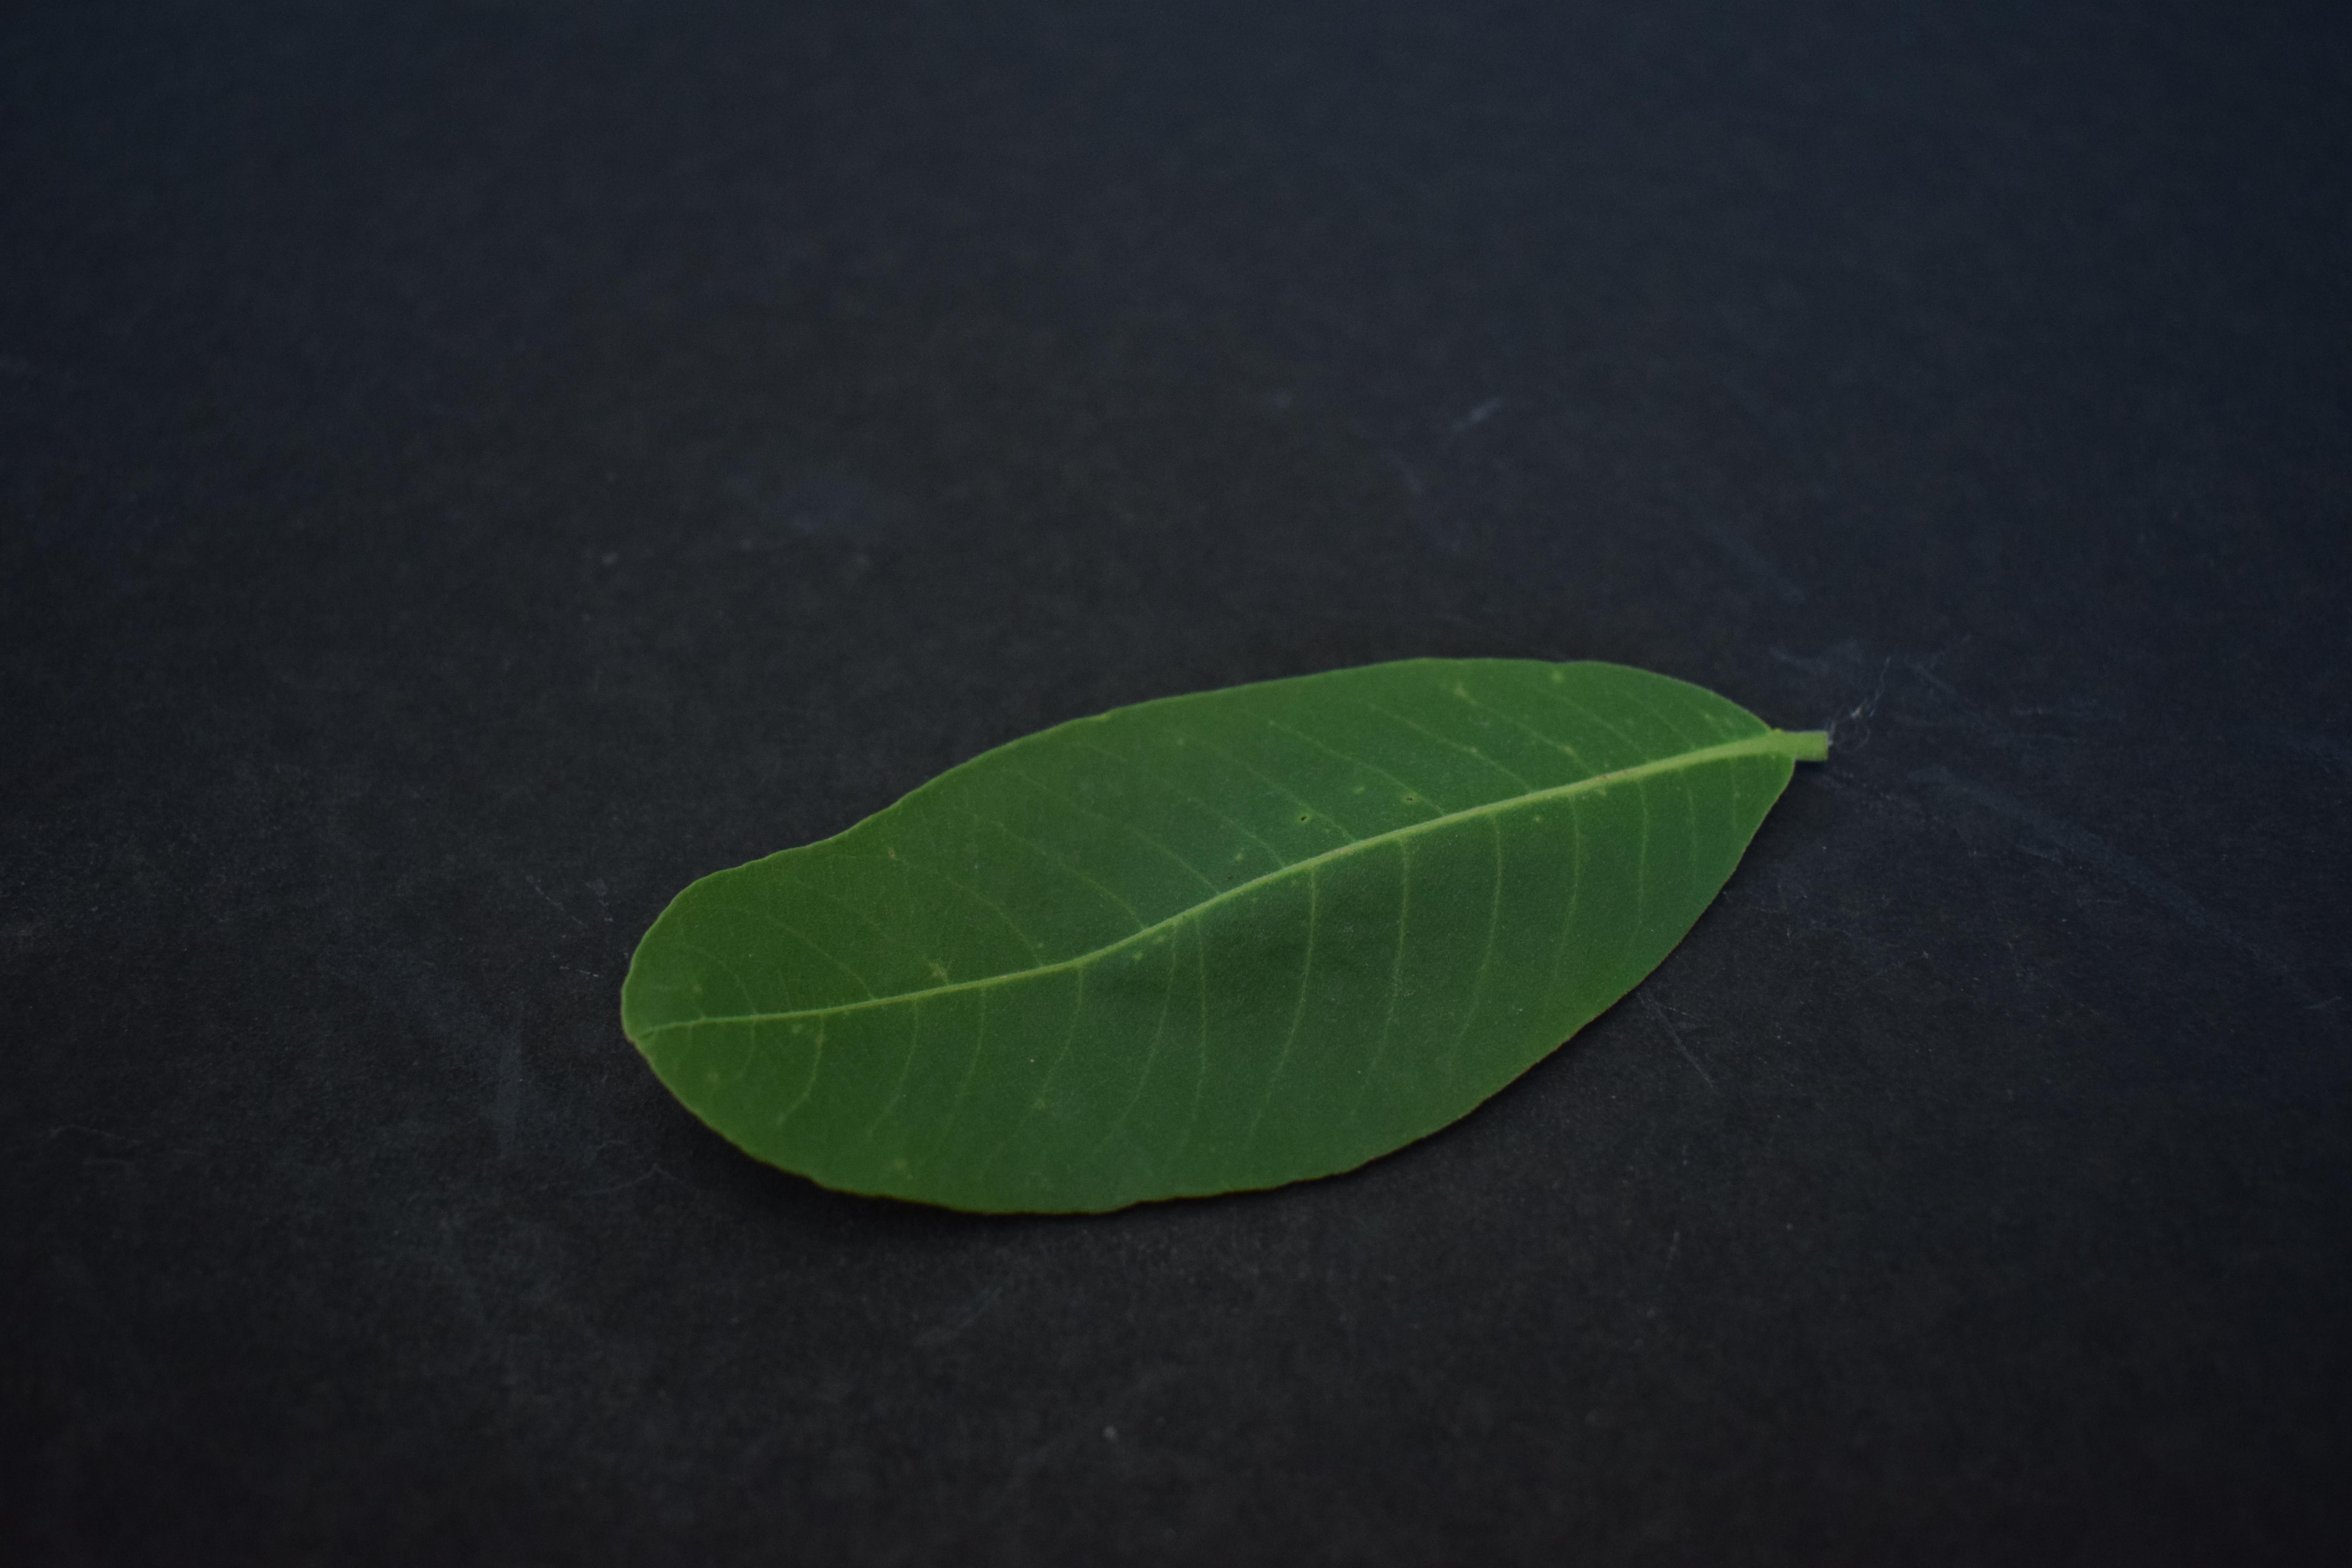
Plant species: Arjun